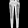
Label: Trouser